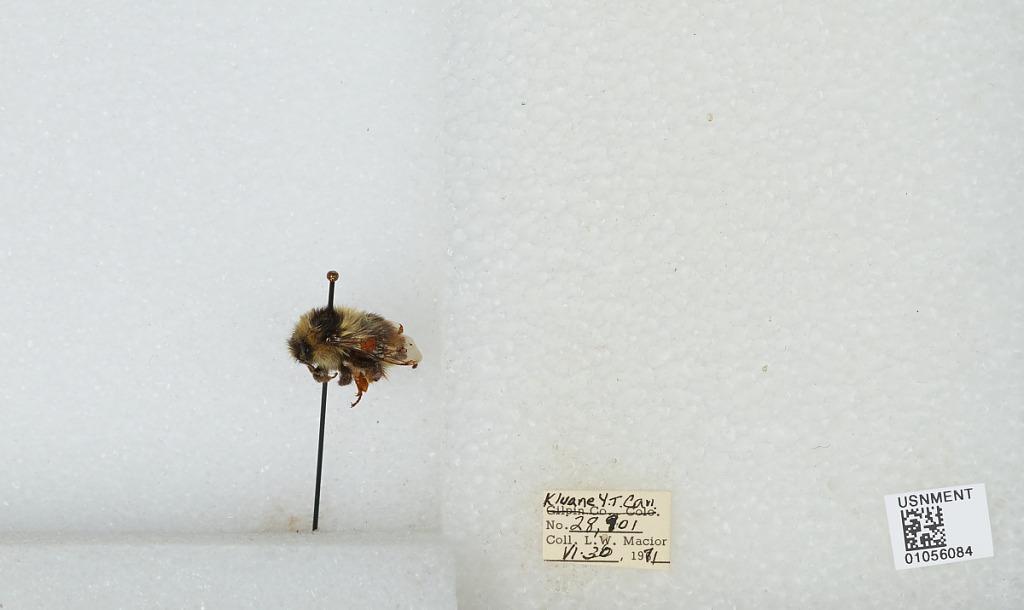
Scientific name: Bombus bifarius nearcticus
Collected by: L. Macior
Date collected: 1971-6-30
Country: Canada
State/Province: Yukon Territory
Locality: Kluane
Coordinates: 60.75, -139.5